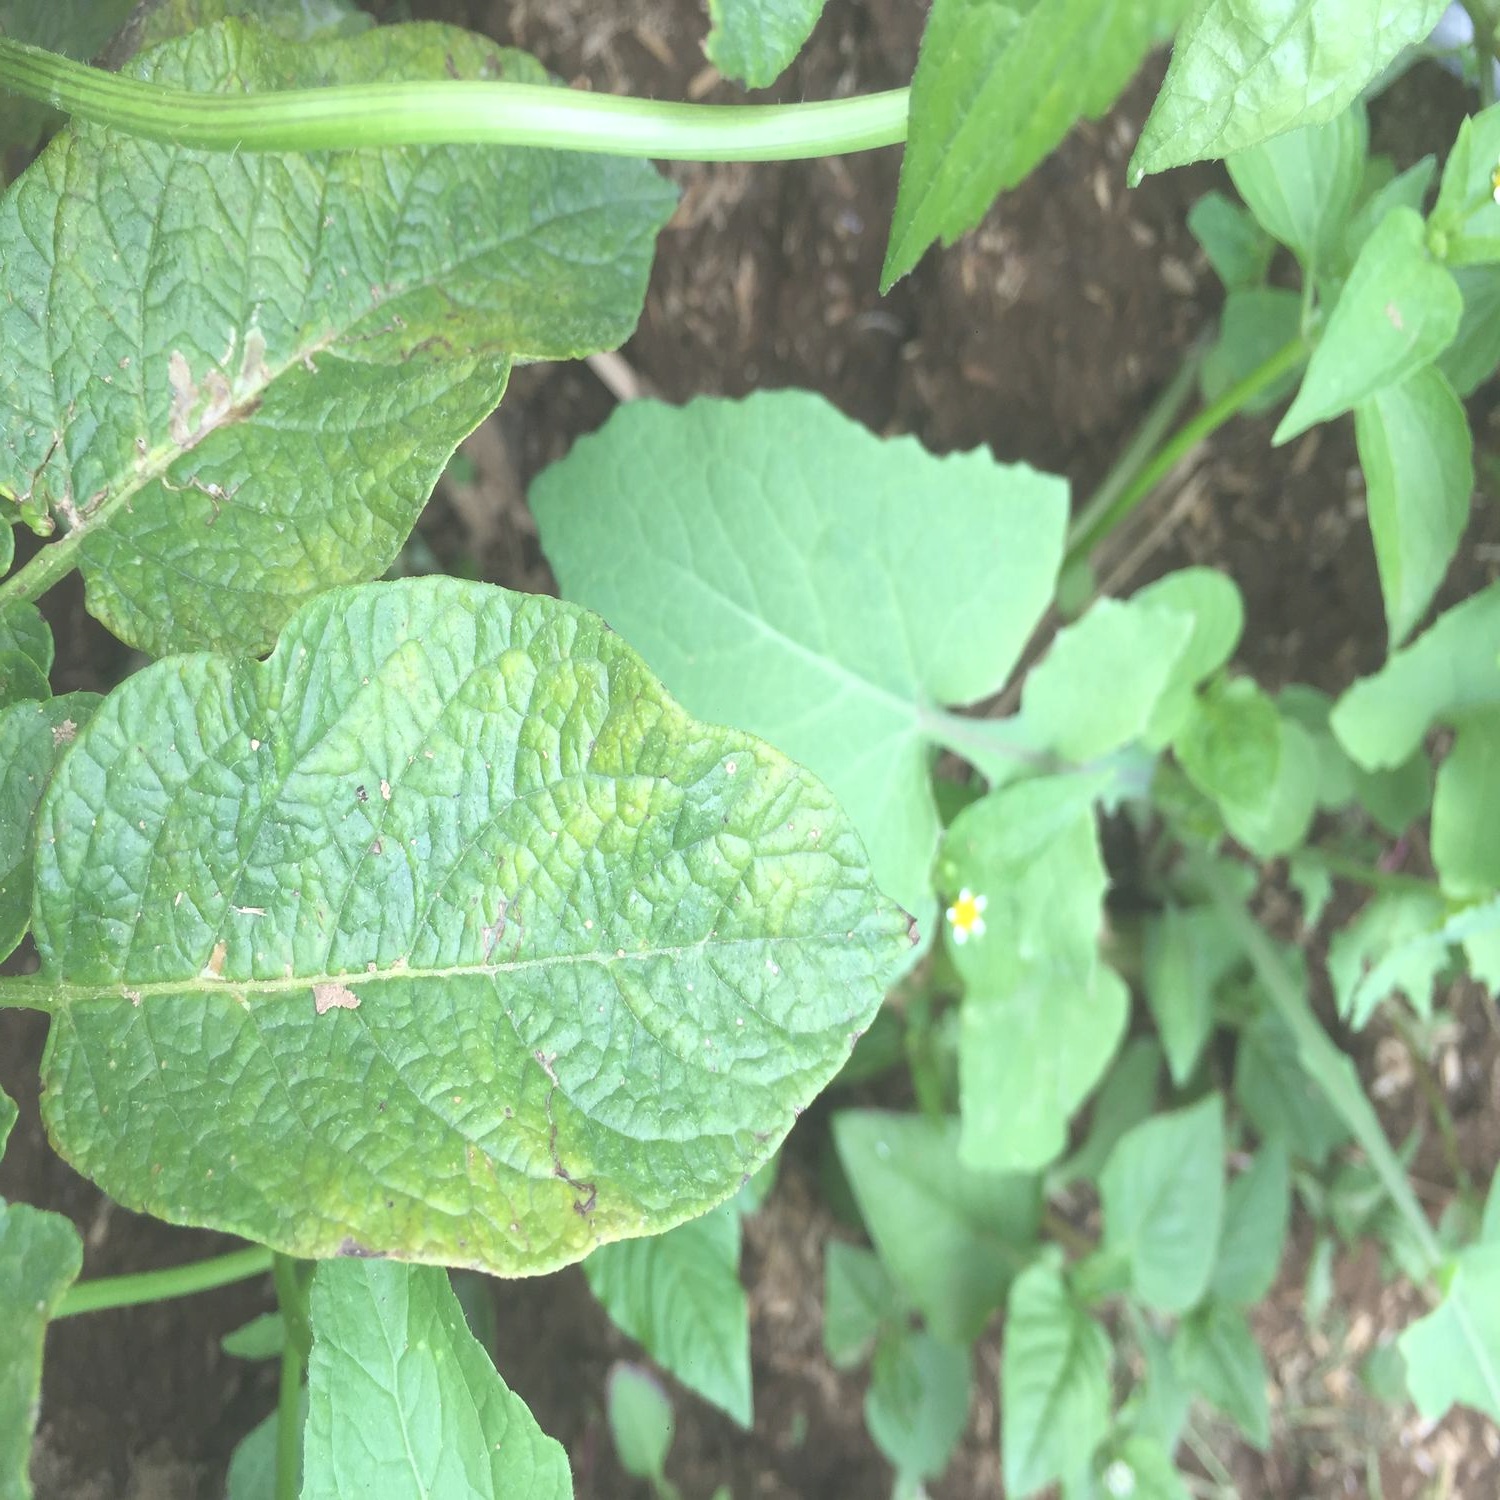
Etiqueta: Virus